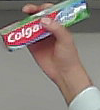
Product: colgate_toothpaste